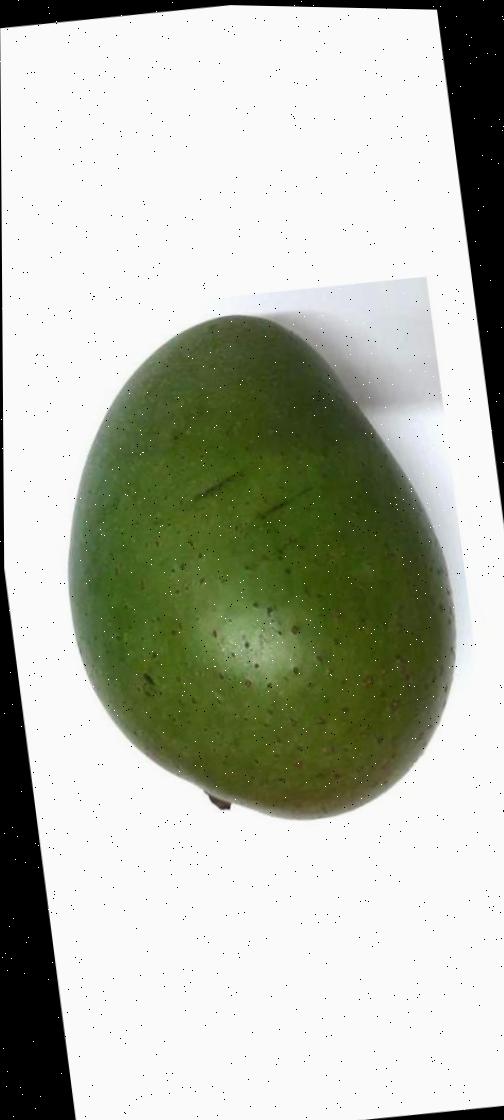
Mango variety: Ashshina Zhinuk